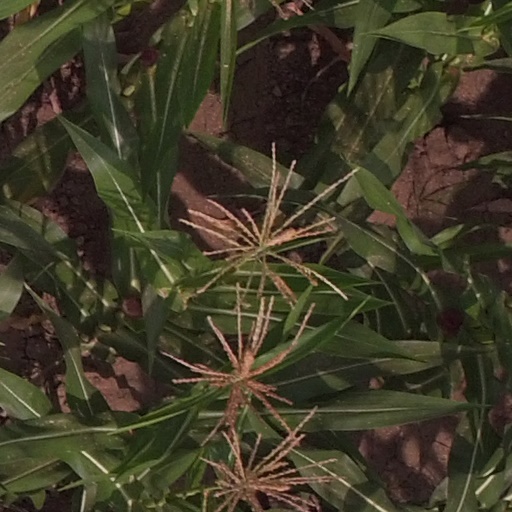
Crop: maize; corn